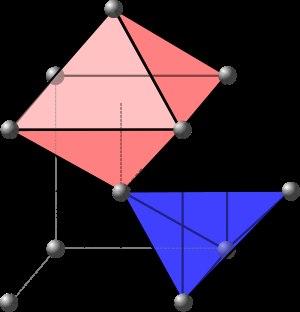
La structure cubique centrée, dite aussi cubique à corps centré, est un type de structure cristalline.